Answer in natural language. How many CounterTops are visible in the scene? Choose between the following options: 2, 4, 1, 0 or 3
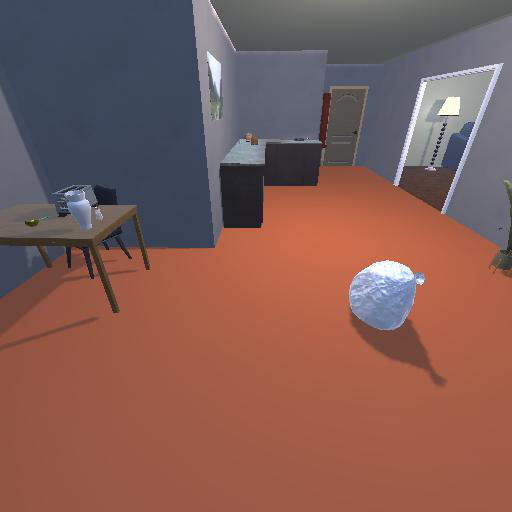
<answer>1</answer>